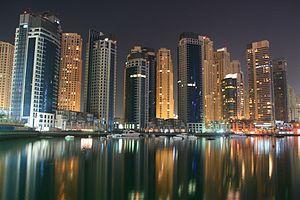
Vue de la Marina de Dubaï, mars 2008.
L'histoire du Moyen-Orient telle que l'on peut la retracer chez les premières populations qui occupent cette région du monde remonte à l'Antiquité lorsque la première civilisation se serait sédentarisée dans la région de Sumer en Mésopotamie. L'établissement de la civilisation sumérienne remonte à la période d'Uruk, soit au IVᵉ millénaire av. J.-C. et durant plusieurs millénaires le Moyen-Orient fut l’un des foyers de développement culturel et scientifique parmi les plus importants du monde ; le contact avec les civilisations européennes, africaines et asiatiques permit le développement d'échanges de marchandises, de connaissances et d'individus entre ces trois continents et à de multiples conflits pour le contrôle des richesses, des lieux saints et des voies de communication.
Dubaï Marina est le nom d'un quartier situé au cœur de ce qu'il convient d'appeler le Nouveau Dubaï, dans l'émirat de Dubaï, aux Émirats arabes unis. Il se trouve en front de mer à 30 km au sud-ouest du centre-ville de Dubaï, à proximité de Palm Jumeirah, de la Dubaï Internet City, de la Dubaï Media City et l'American University in Dubaï. Une fois achevée, la Dubaï Marina sera, avec 4,9 km² de superficie, la plus grande marina du monde, et devrait accueillir 120 000 habitants.
Carte blanche est un roman de la série littéraire James Bond écrit par le romancier Jeffery Deaver. Il sortit aux États-Unis le 14 juin 2011 aux éditions Simon & Schuster et au Royaume-Uni le 26 mai 2011 ainsi qu'en France sous l'édition Flammarion. C'est le premier roman de James Bond se déroulant à l'époque de sa publication depuis The Man With The Red Tattoo, écrit par Raymond Benson et publié en 2002.